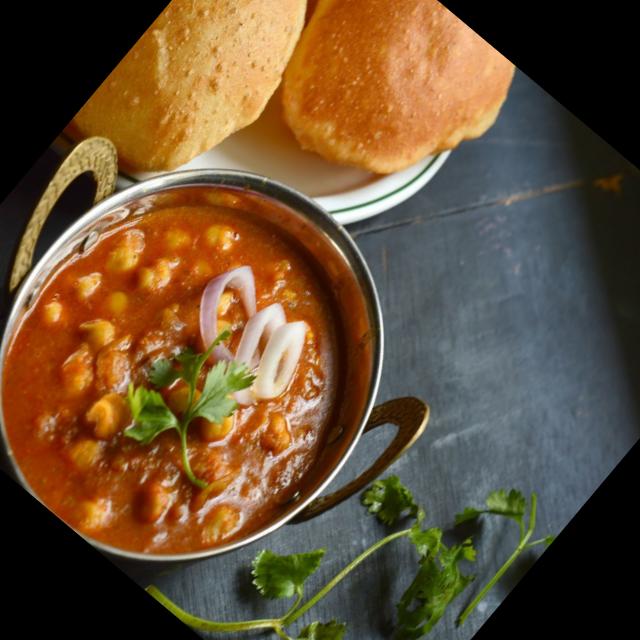
Dish: chole_bhature